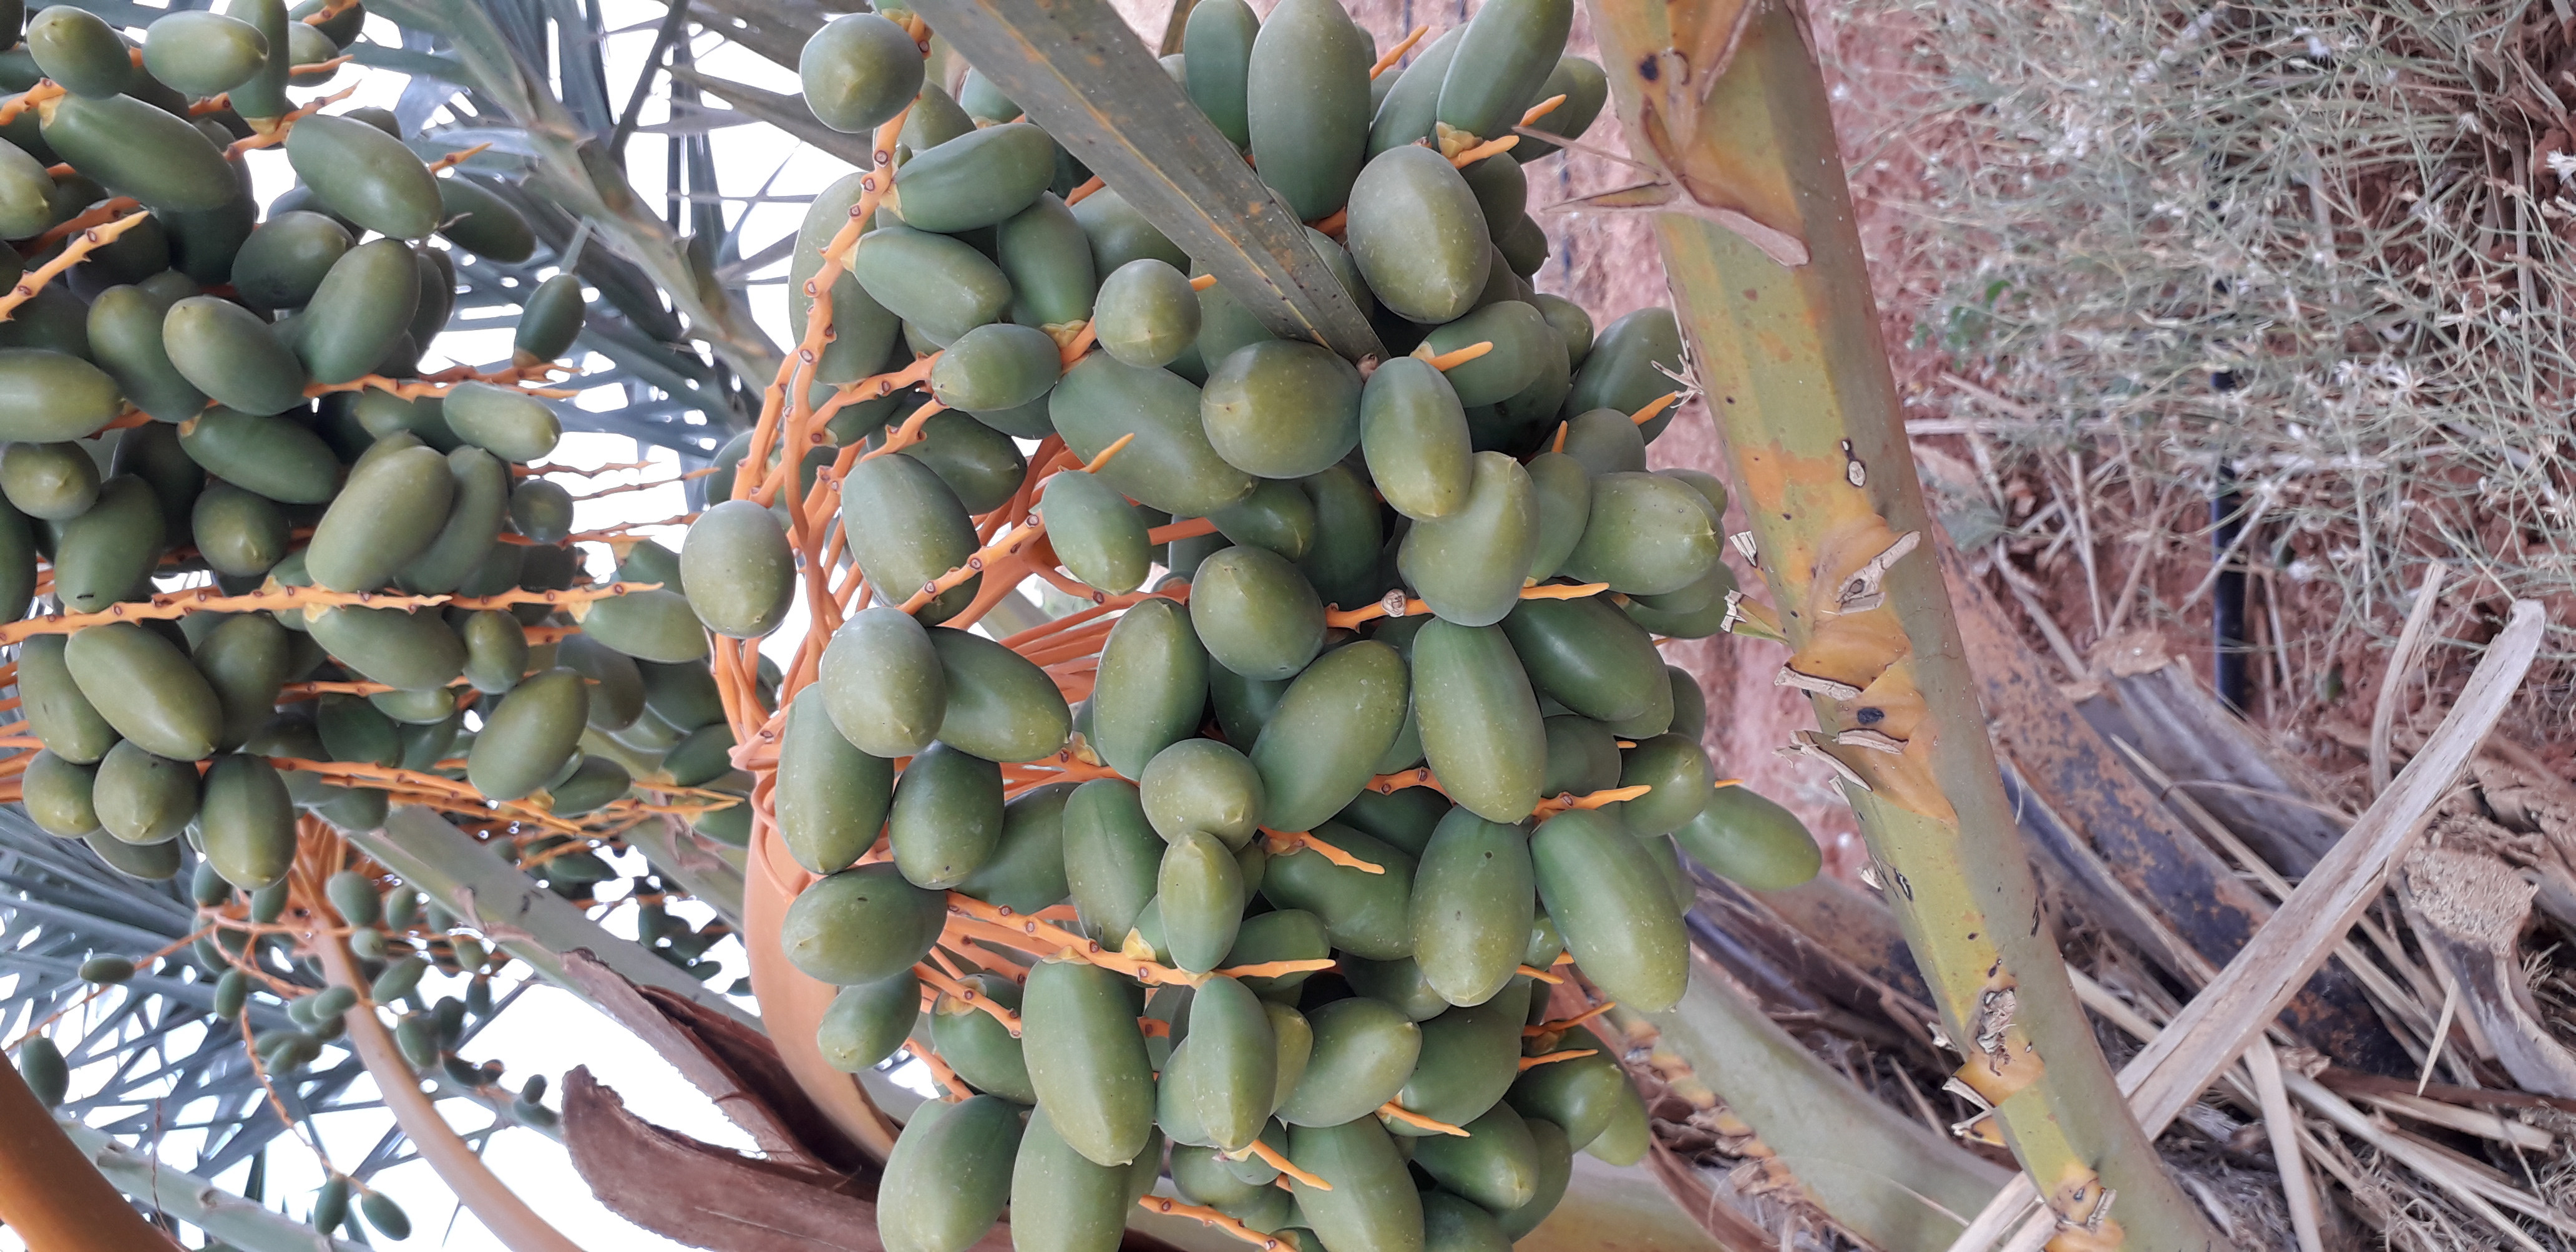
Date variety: kholt